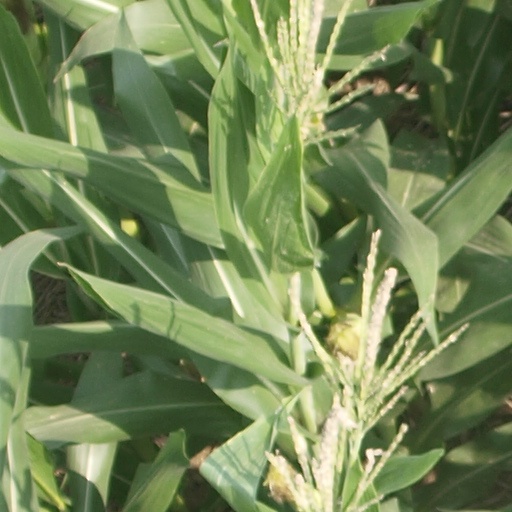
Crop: maize; corn